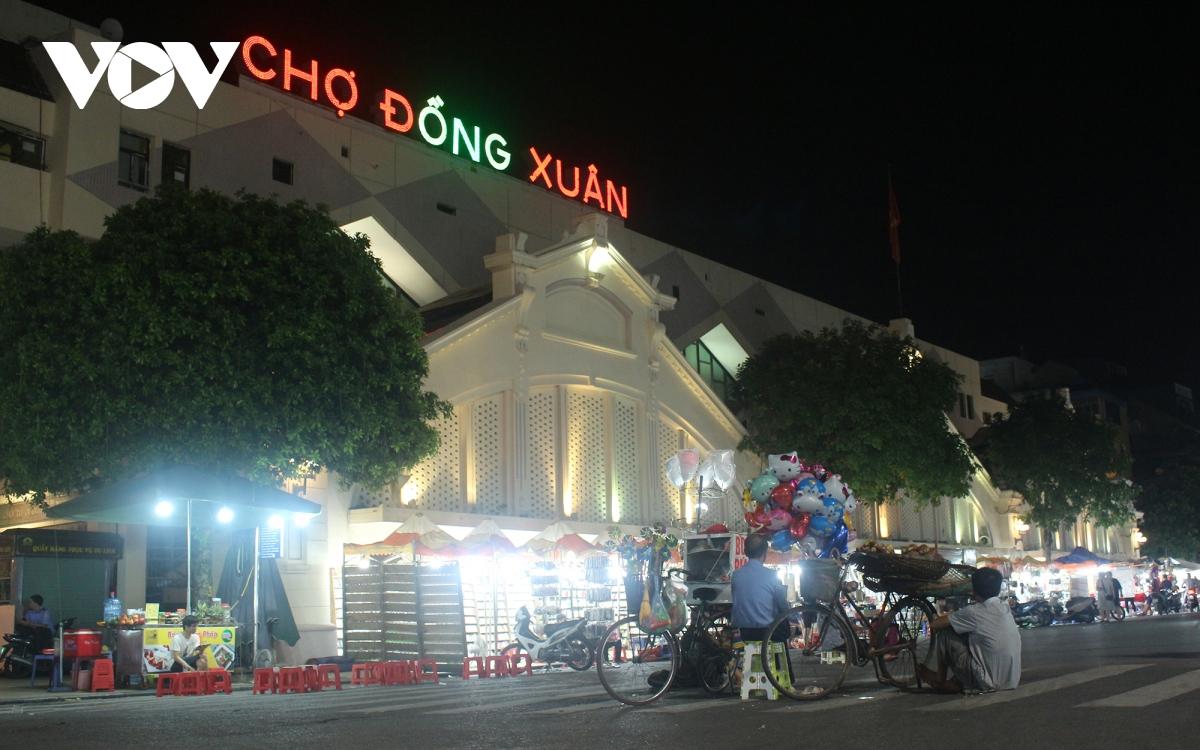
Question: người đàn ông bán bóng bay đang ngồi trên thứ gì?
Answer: cái ghế